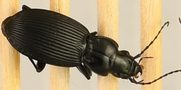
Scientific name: Pterostichus lachrymosus
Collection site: Mountain Lake Biological Station NEON (MLBS), plot MLBS_011